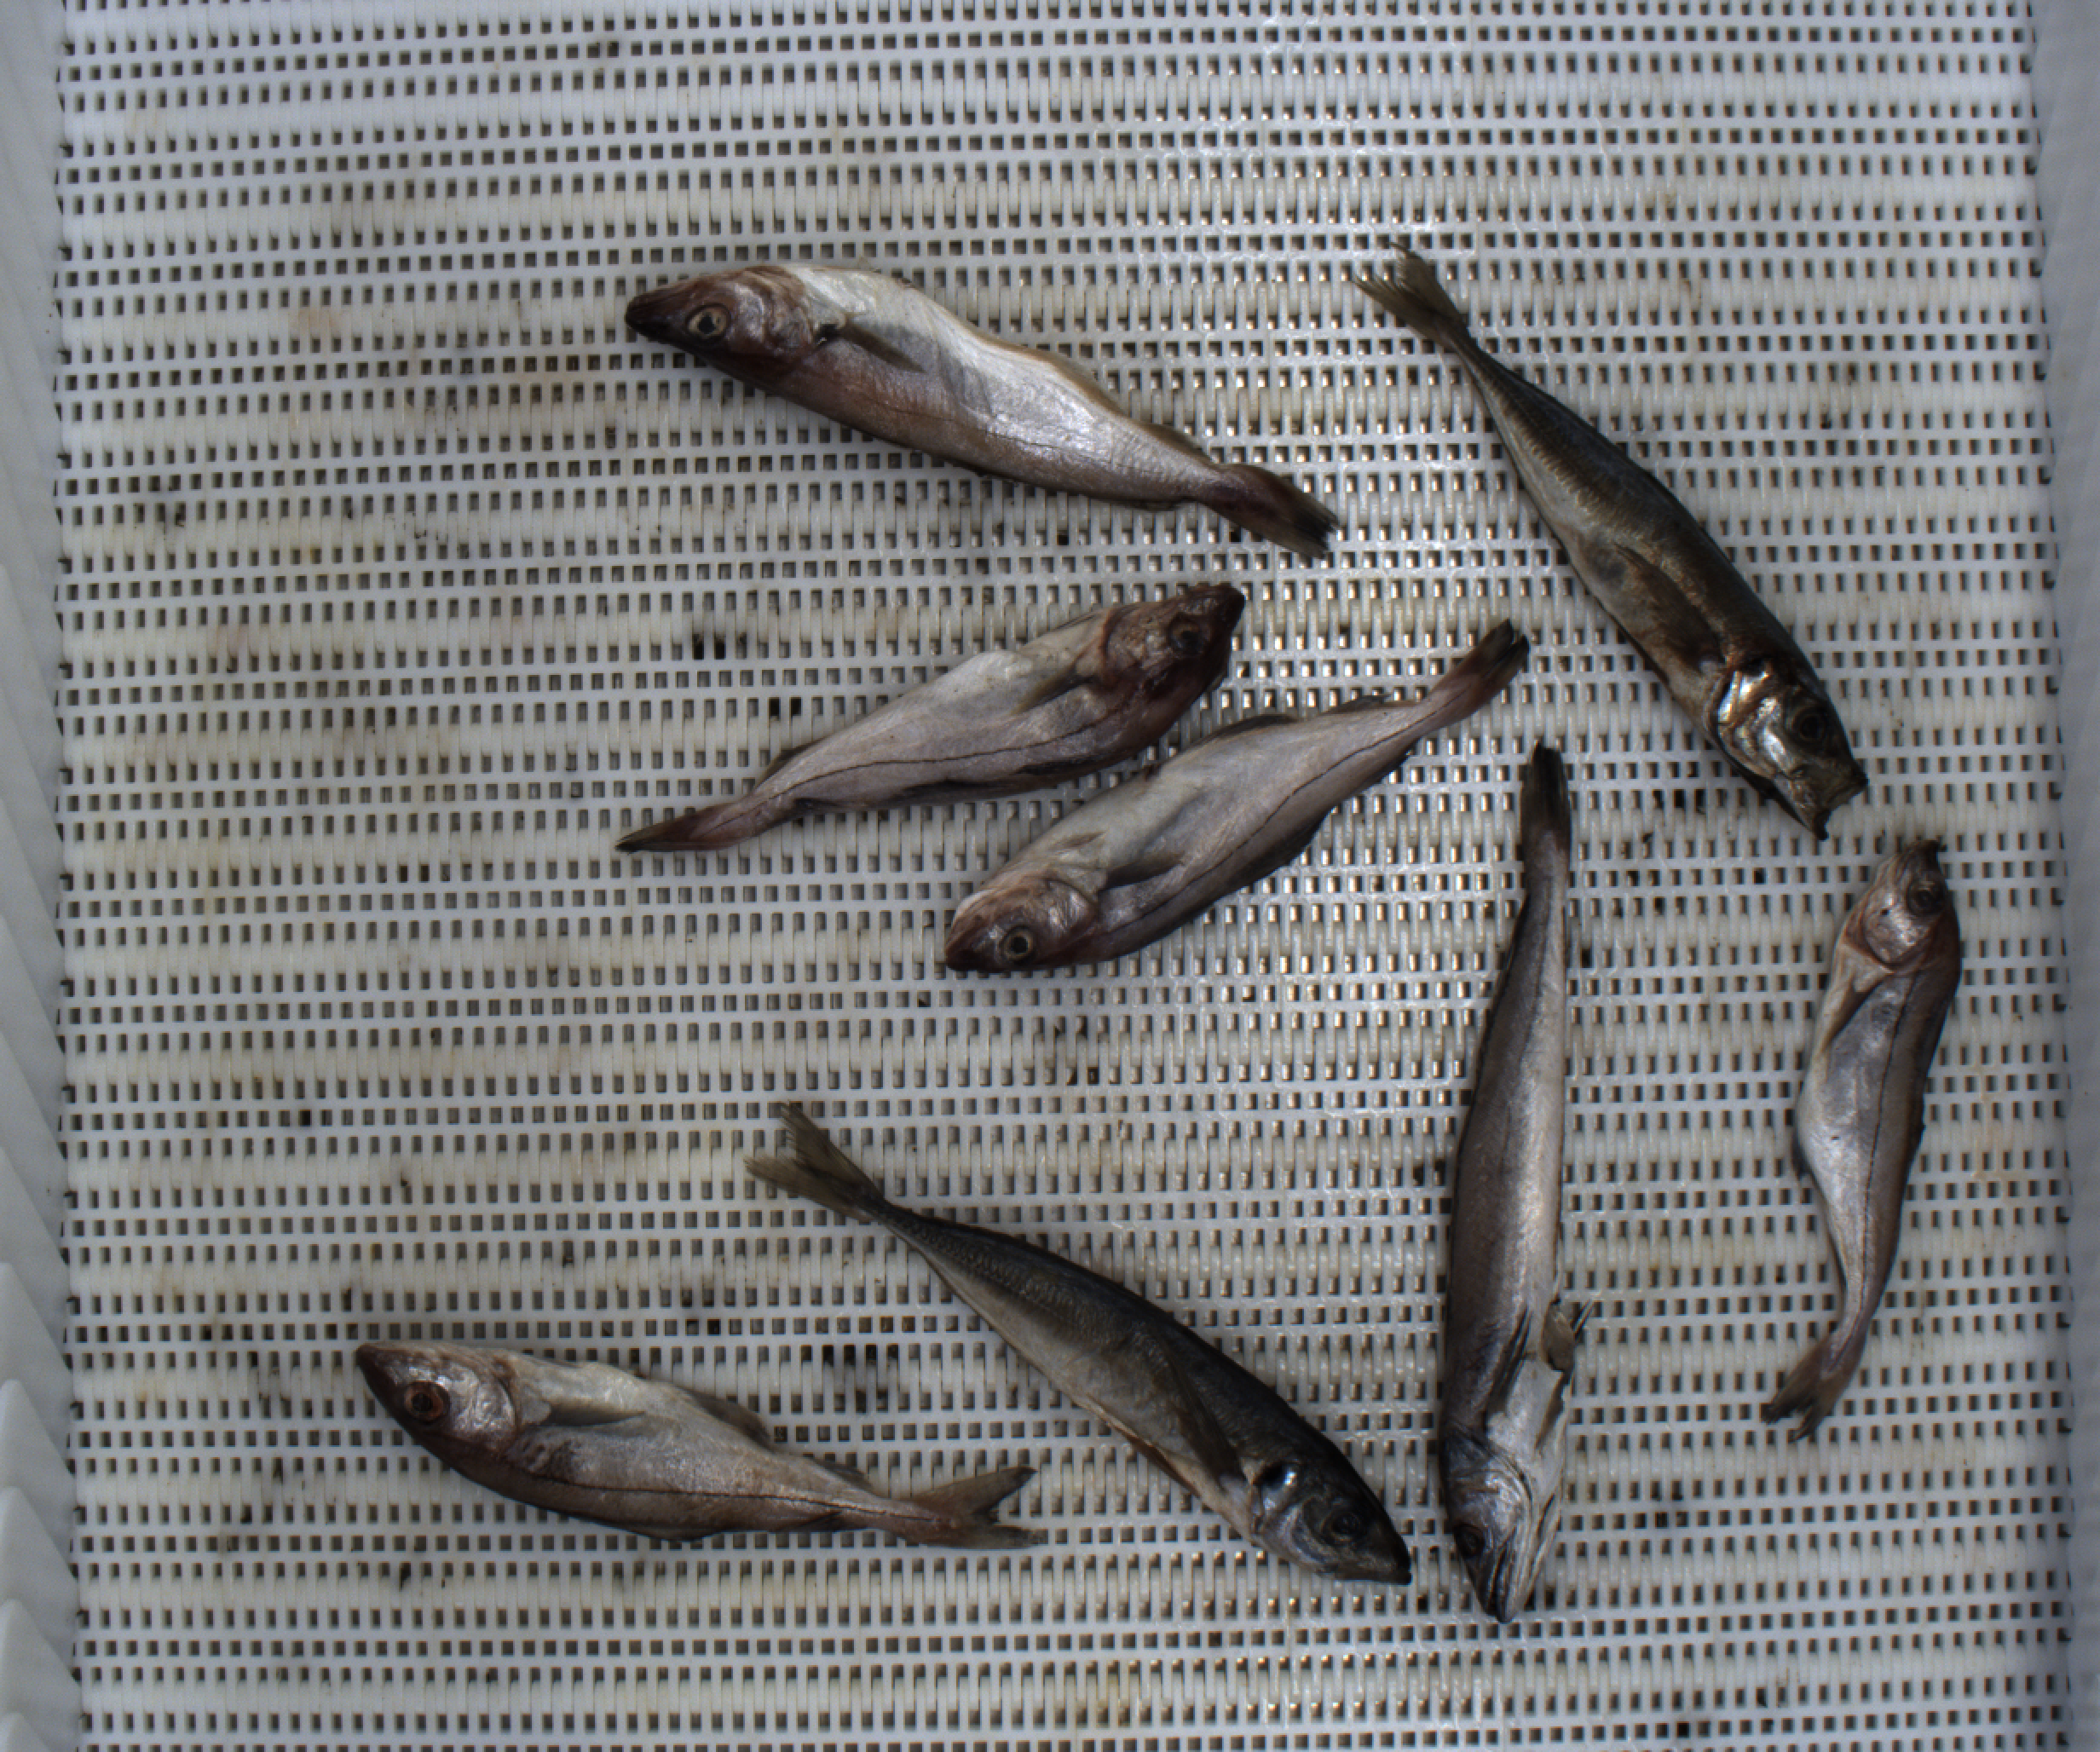
Total fish: 8
Cod: 0
Haddock: 4
Whiting: 1
Hake: 1
Horse mackerel: 2
Saithe: 0
Other: 0